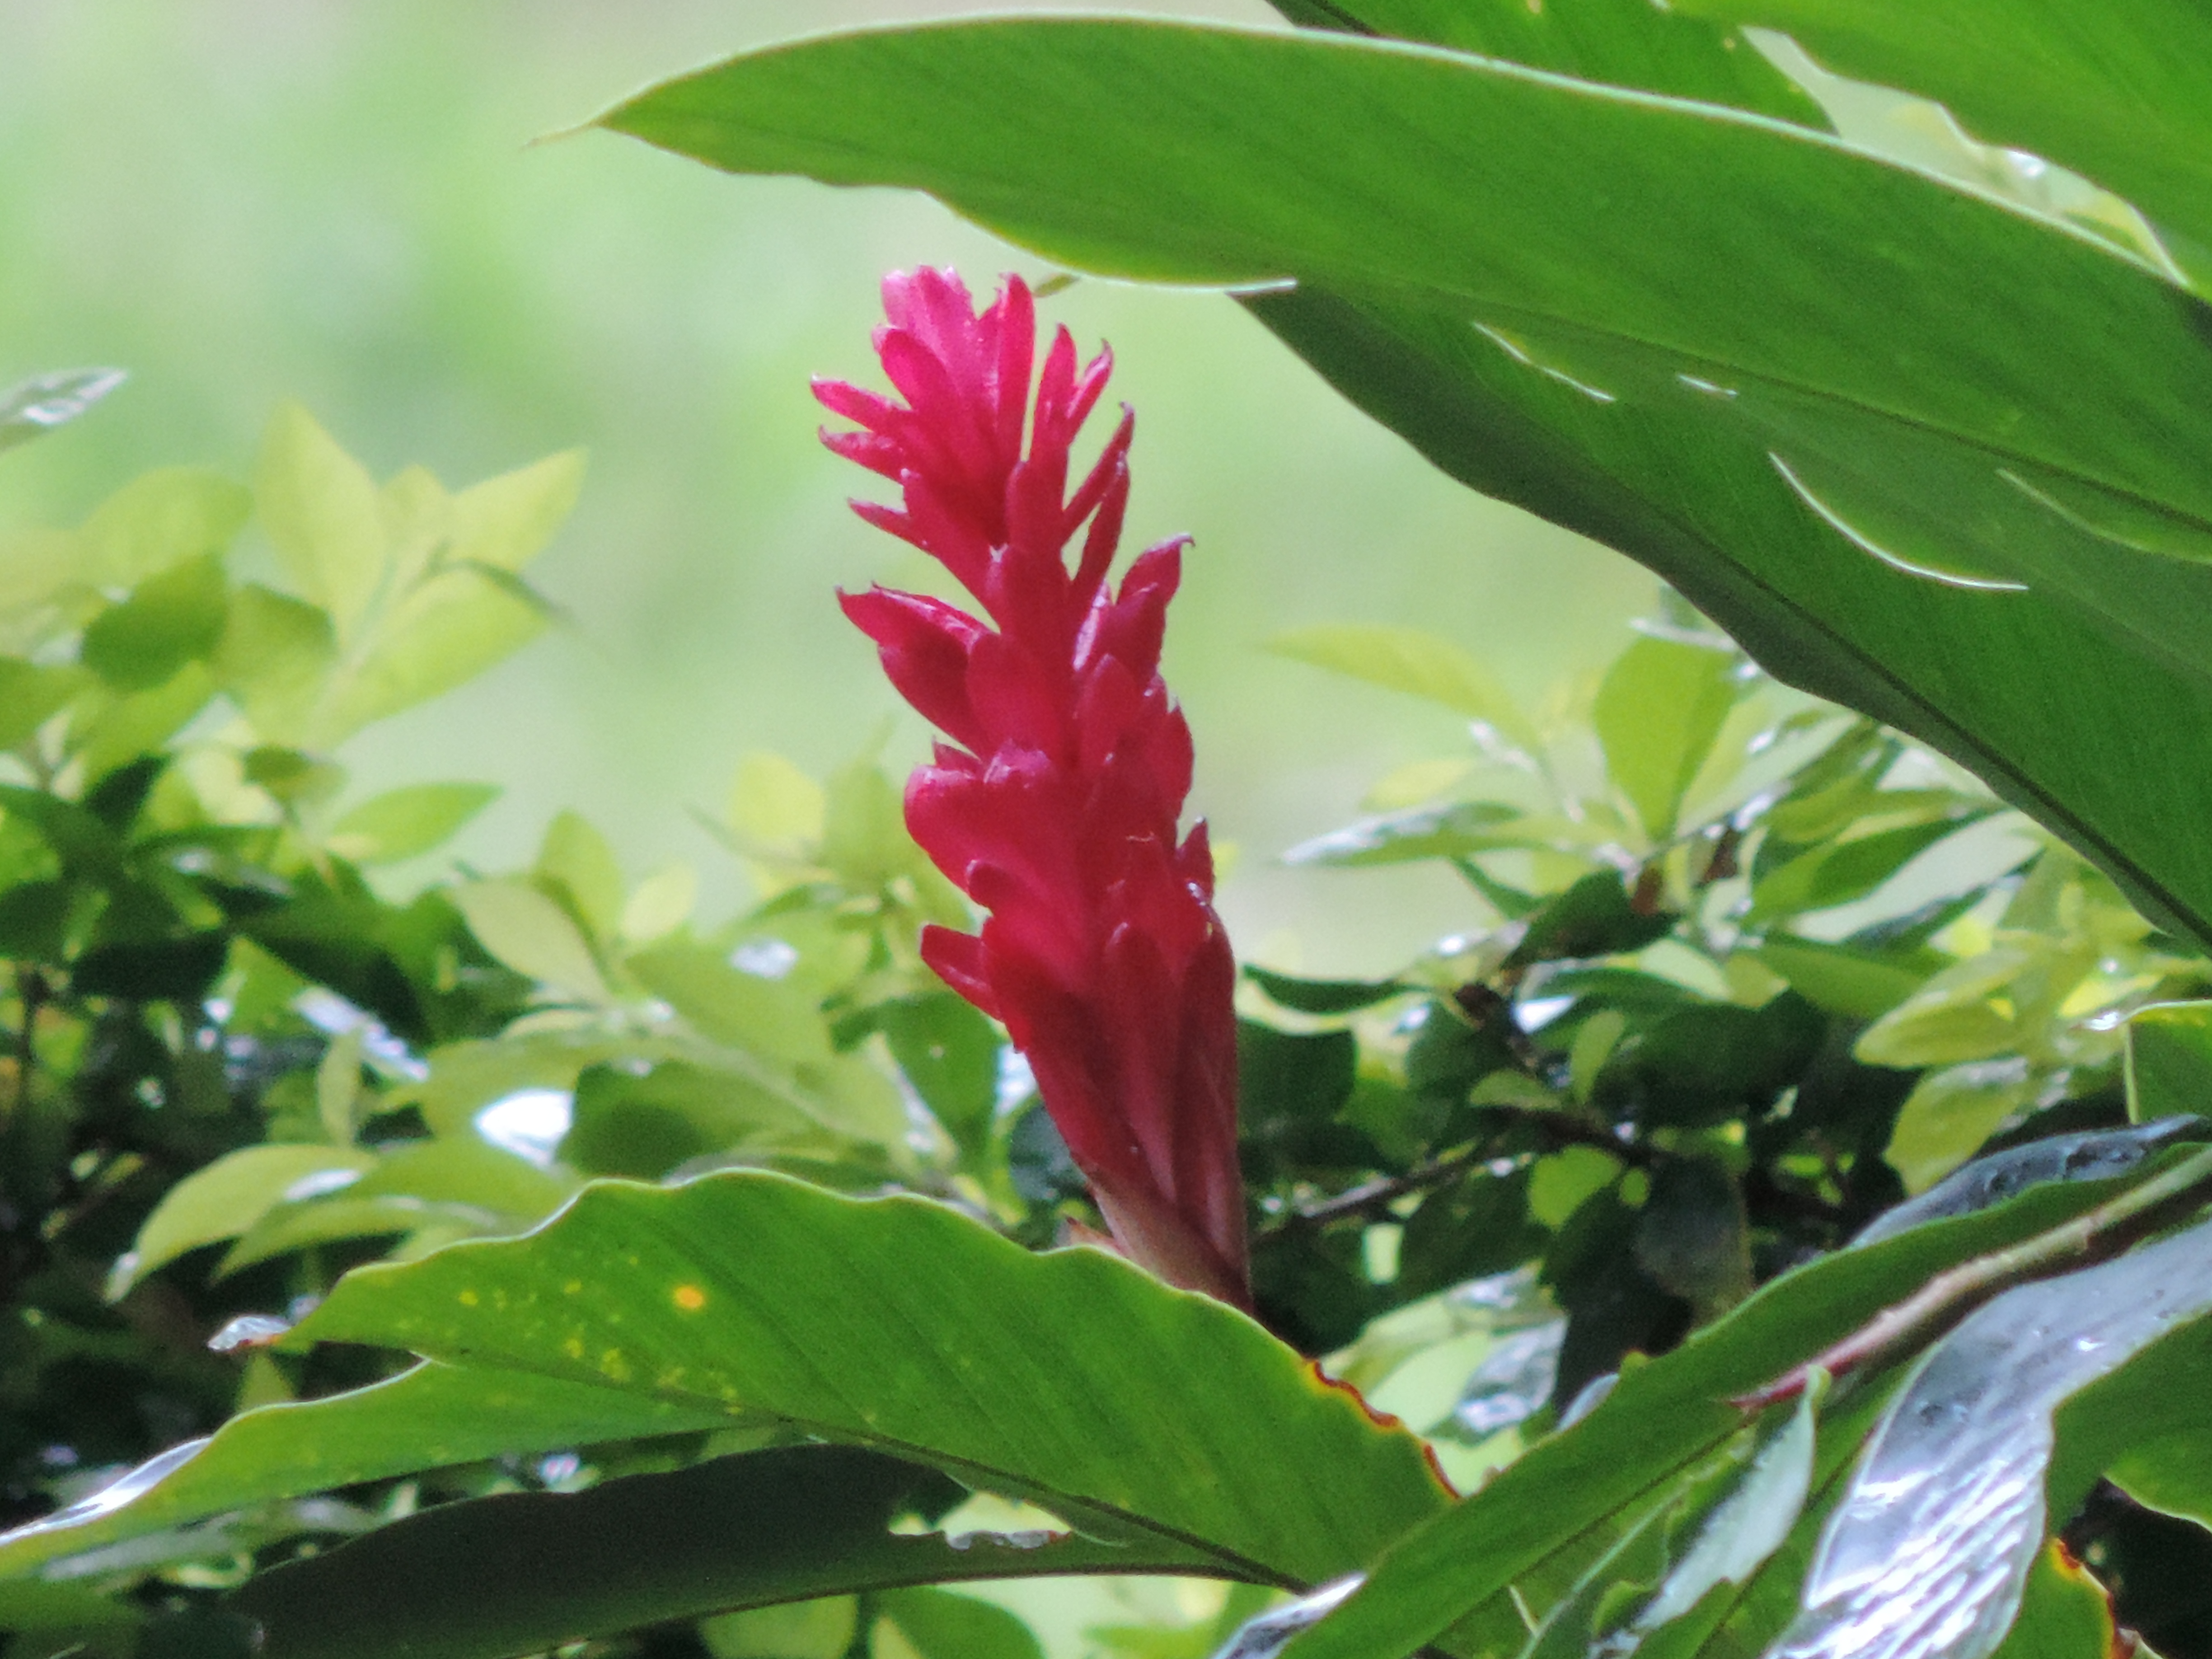
natural, flower, red ginger, plant, leaf, flowering plant, botany, terrestrial plant, costus family, ginger family, zingiberales, plant stem, bromeliaceae